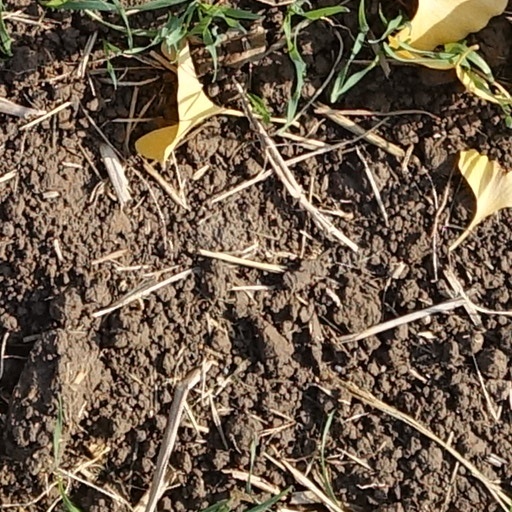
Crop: wheat